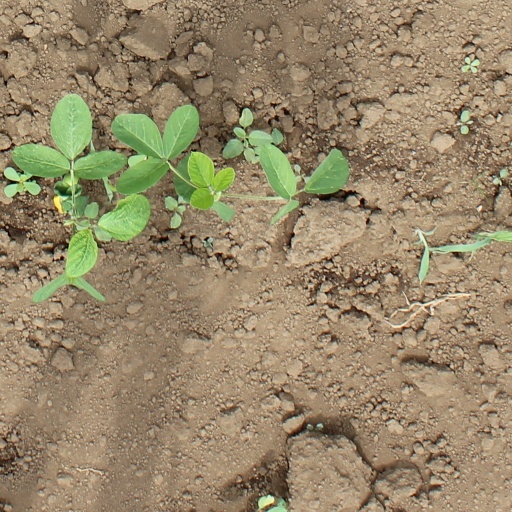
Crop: soybean